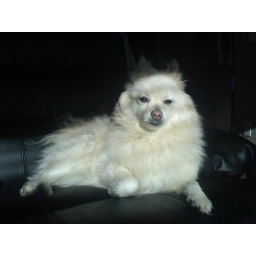
Pawsies sitting on his sofa in the sun light